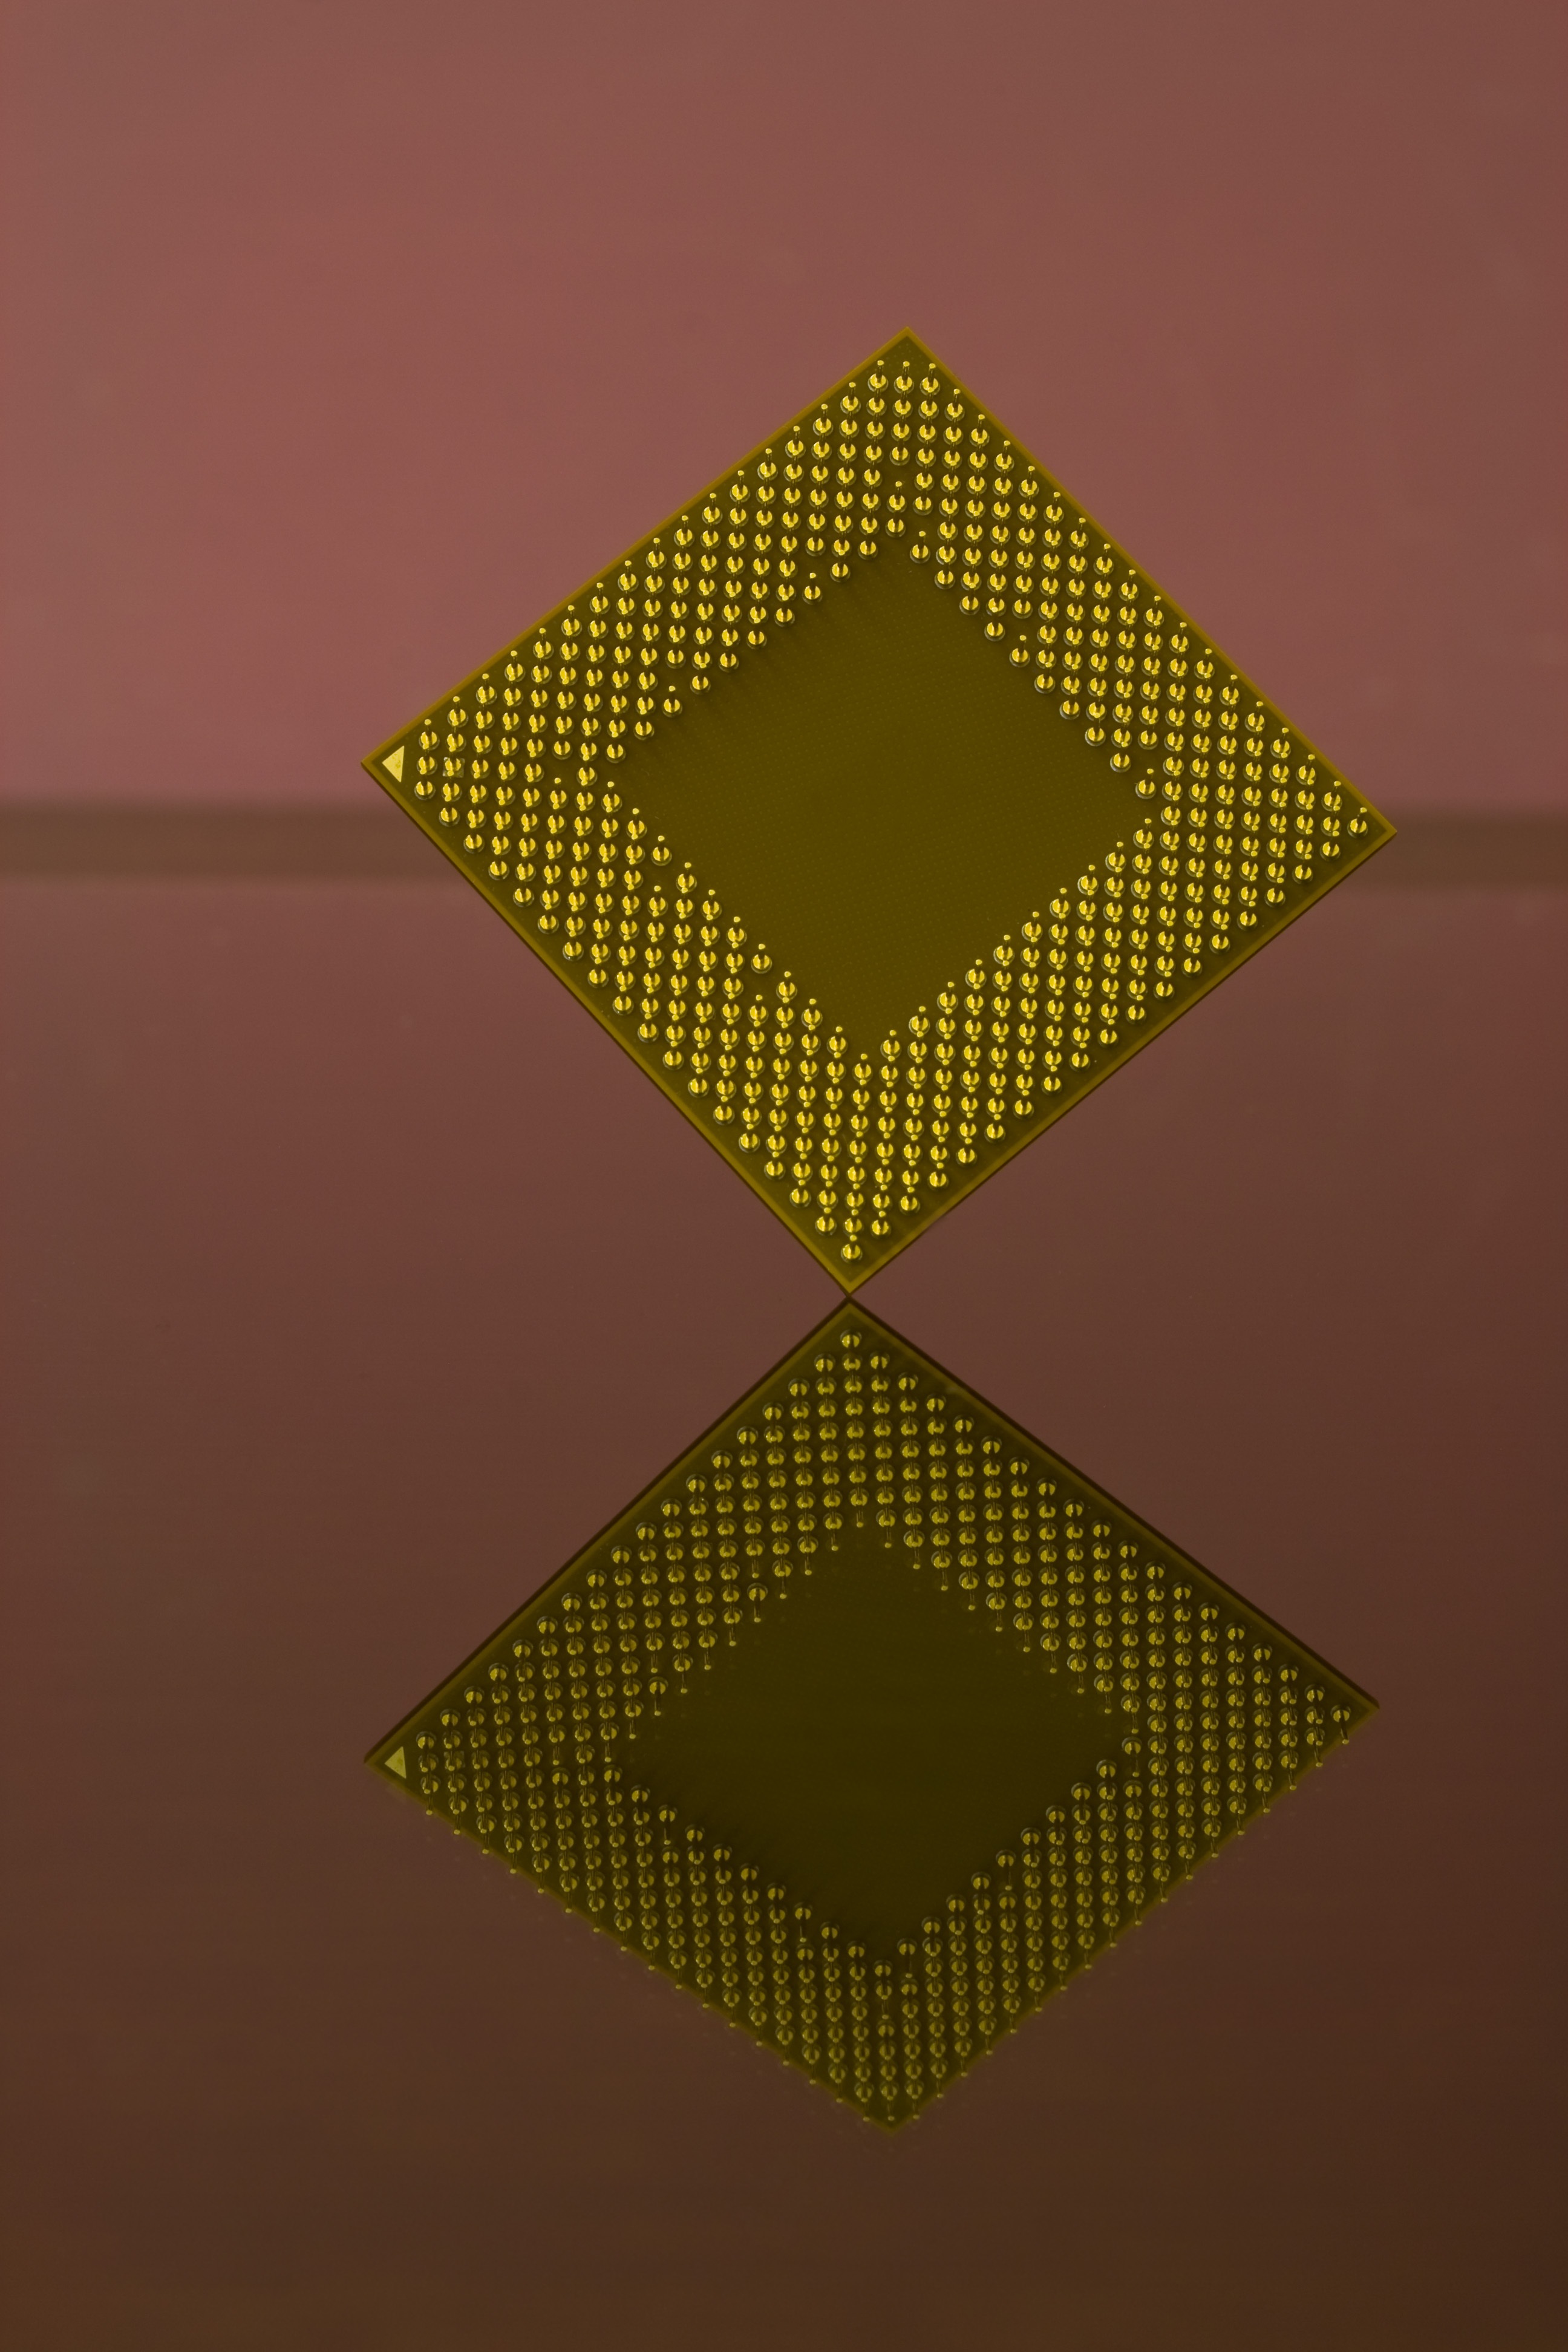
computer, technology, number, pattern, line, green, equipment, electrical, yellow, lighting, circle, electronic, device, font, art, illustration, design, triangle, logo, microchip, semiconductor, symmetry, digital, hardware, socket, connection, shape, circuit, screenshot, processor, cpu, chip, integrated, transistor, microprocessor, computer wallpaper